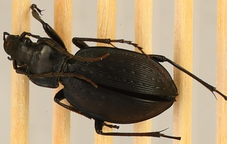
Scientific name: Carabus goryi
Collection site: Mountain Lake Biological Station NEON (MLBS), plot MLBS_001